New York State Route 244

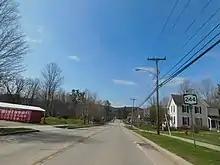
NY 244 westbound entering Belmont

NY 244 begins at an intersection with NY 19 in the village of Belmont, located southeast of the Southern Tier Expressway (Interstate 86 or I-86 and NY 17) in the town of Amity. The route heads northeast on the two-lane Genesee Street, serving several blocks of homes as it crosses the Western New York and Pennsylvania Railroad at-grade and passes over the Genesee River. On the opposite bank, NY 244 changes names to Milton Street at an intersection with the south end of County Route 48 (CR 48, named Triana Street). From here, the route continues northeastward out of the village and into less developed areas of Amity. Outside the village limits, the route becomes Mainville Road and runs mostly parallel to Phillips Creek, following it northeast and eastward through a lightly populated valley. The highway meets the southern terminus of CR 2B (Baker Valley Road) on its way into the town of Ward, where NY 244 loses the Mainville Road name and the creek ends in the hamlet of Phillips Creek.